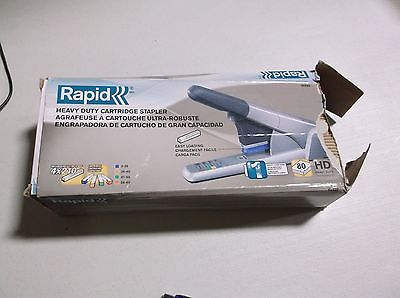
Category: stapler